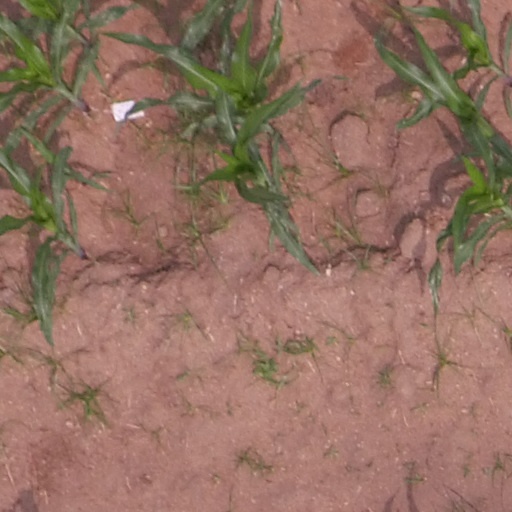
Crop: maize; corn